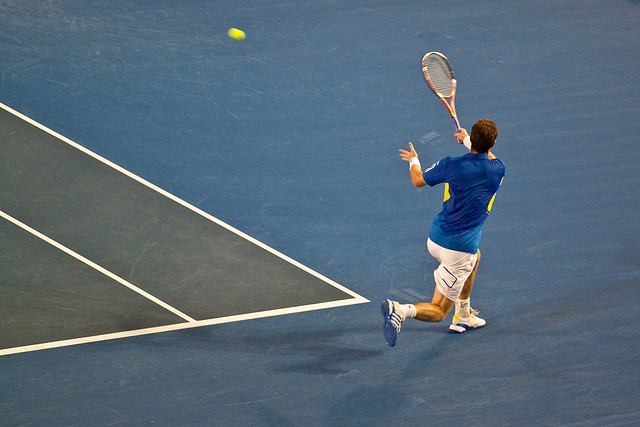
vận động viên tennis nam đang chạy tới vung vợt đánh trả bóng